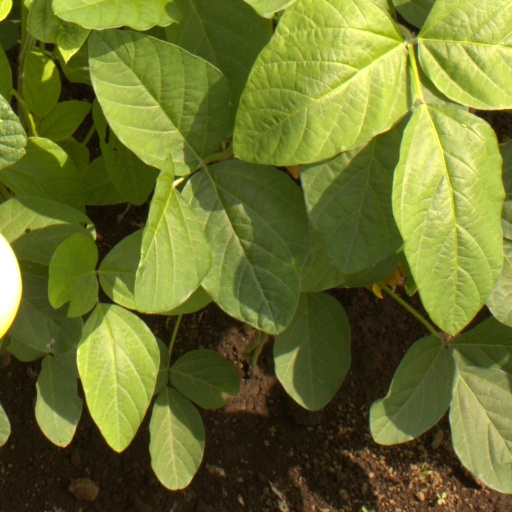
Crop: soybean